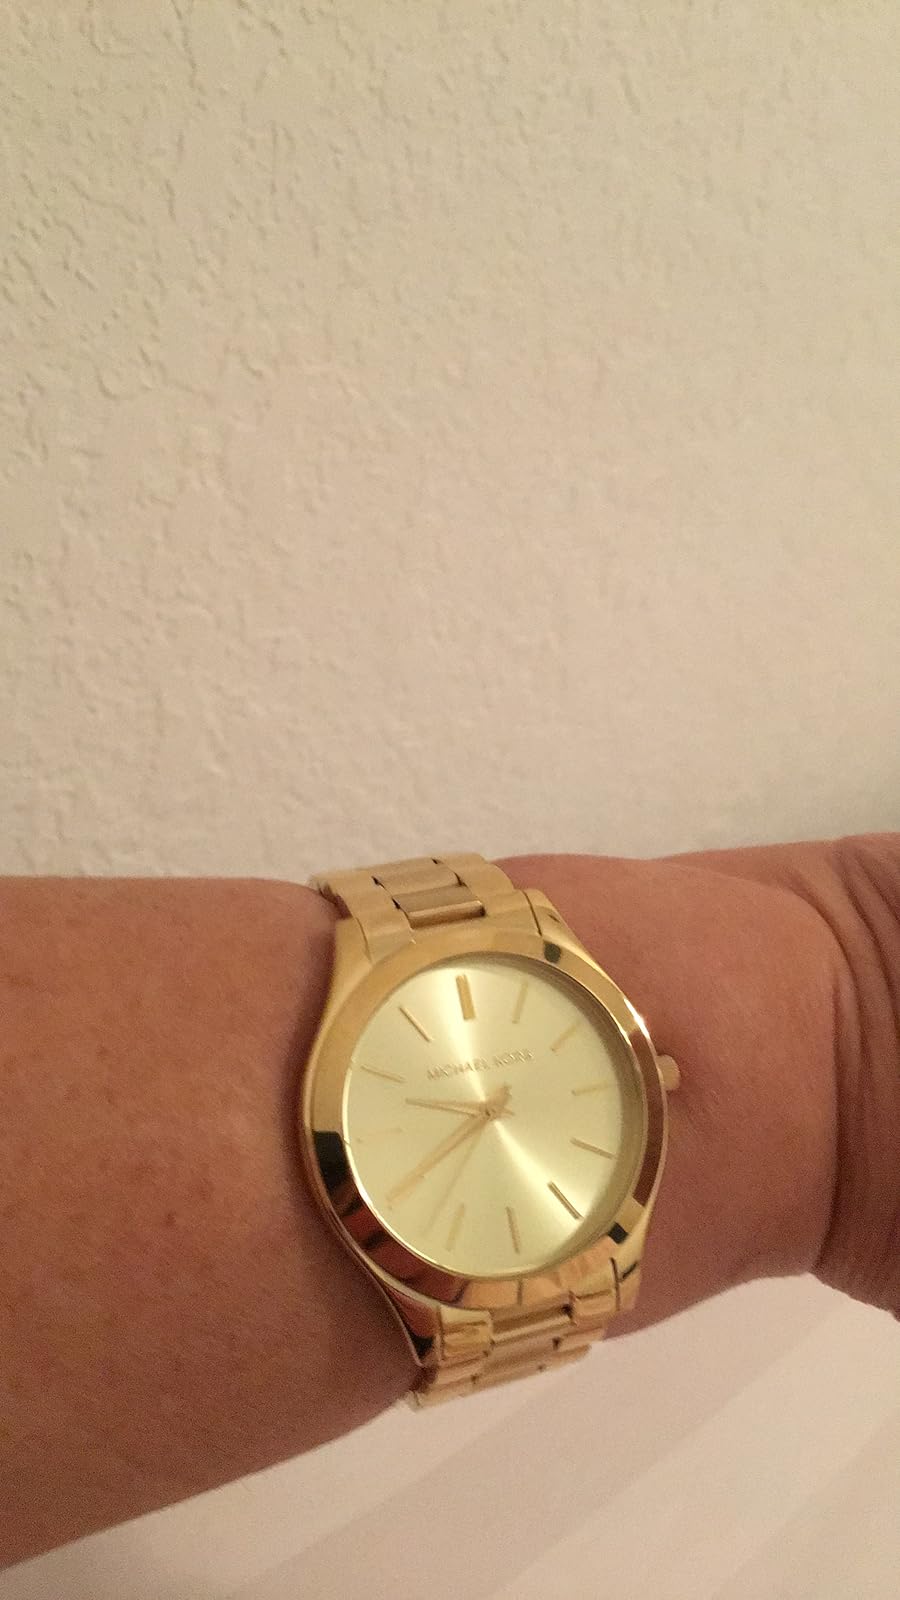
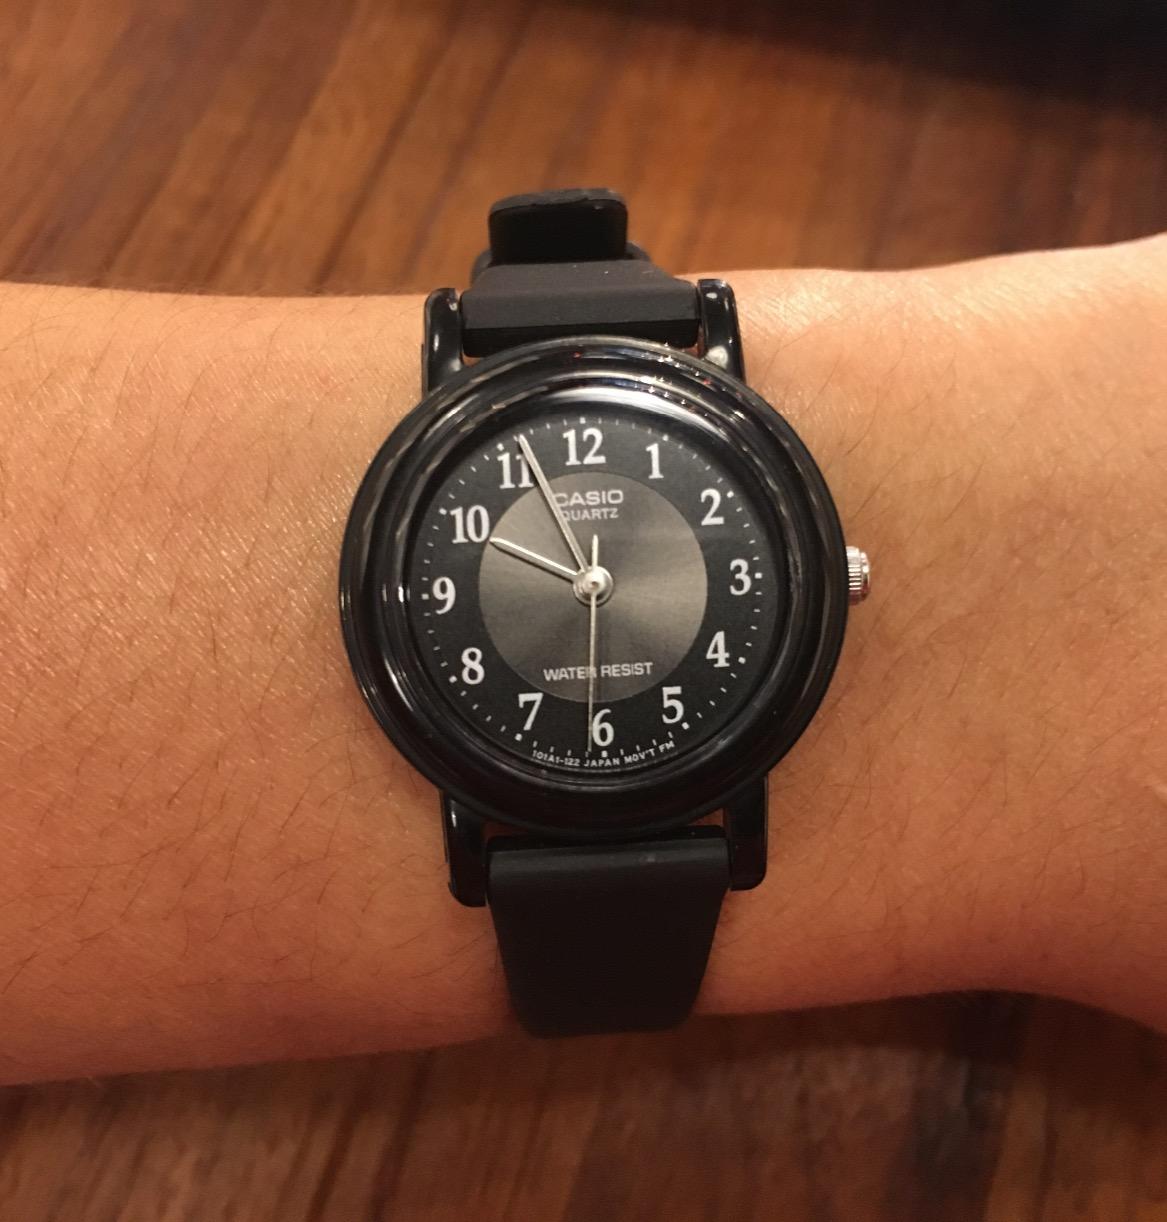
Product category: accessories_watch
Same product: no